AD Singh (restaurateur)

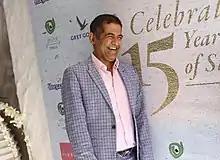

AD Singh is an Indian entrepreneur, the founder and Managing Director of the Olive Group of Restaurants.